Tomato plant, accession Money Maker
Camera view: tilt-top (135 deg); turntable rotation: 300 degrees
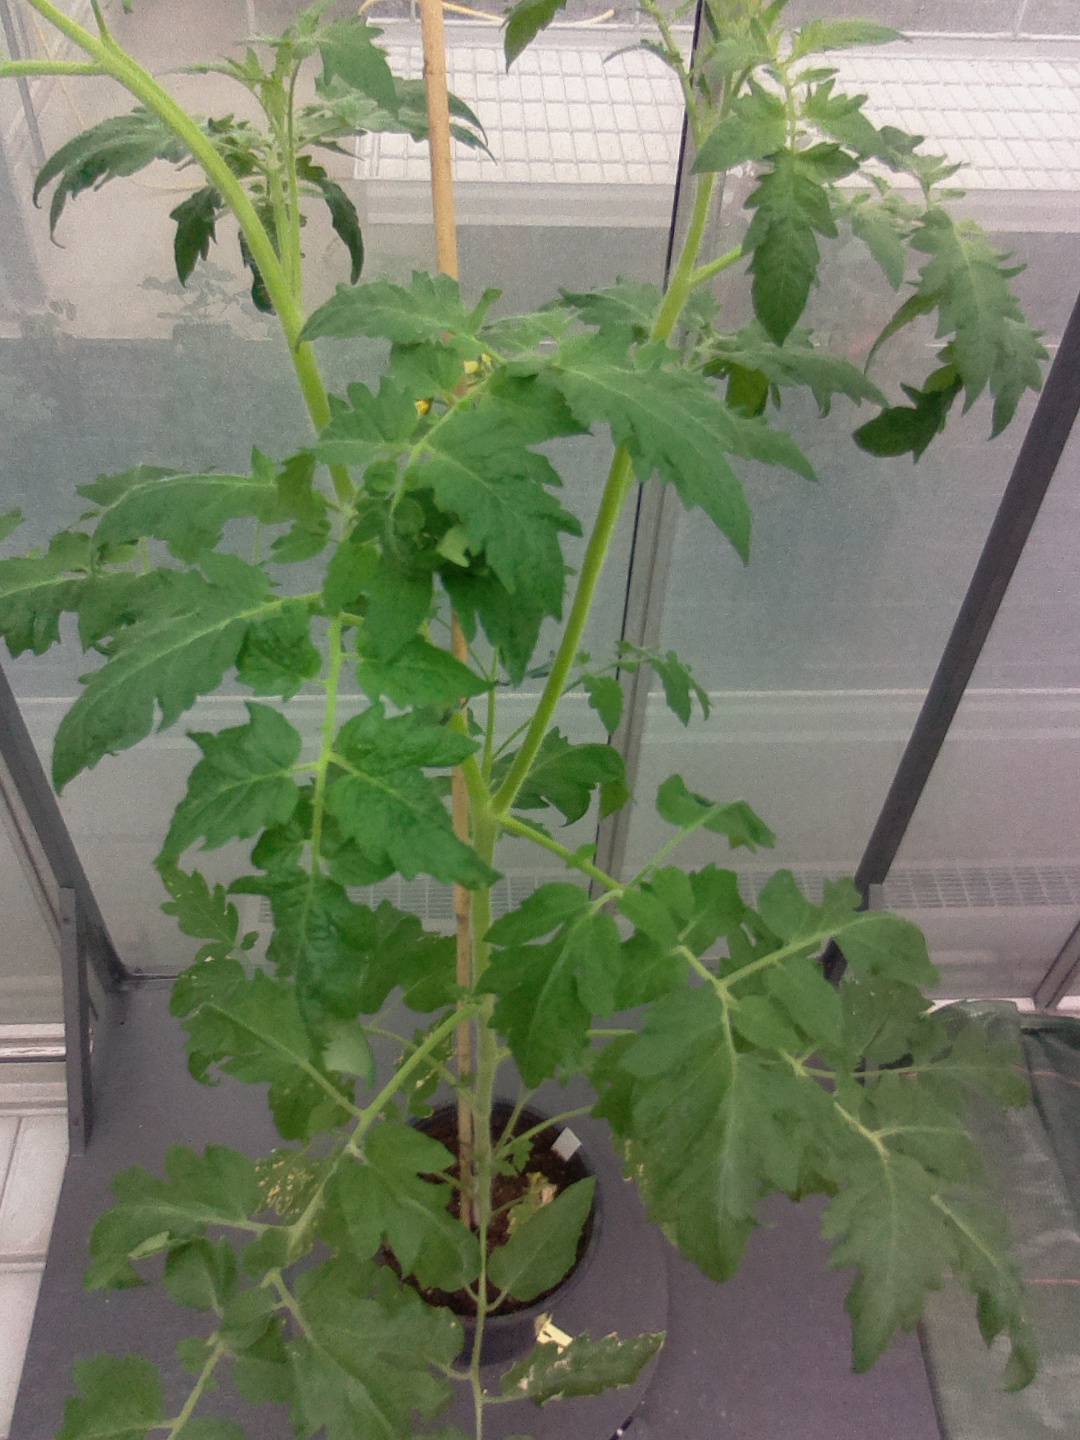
BBCH growth stage 65: Full flowering, 50%-60% of flowers open, first petals falling